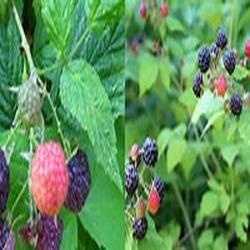
Label: Blackberry